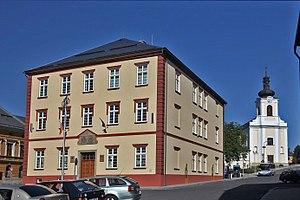
Štíty est une ville du district de Šumperk, dans la région d'Olomouc, en Tchéquie. Sa population s'élevait à 2 021 habitants en 2018.